Herman af Sillén

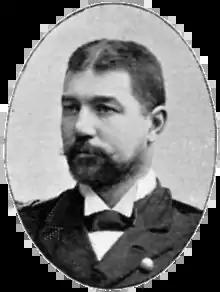
Herman af Sillén

Herman Gustaf af Sillén (20 May 1857 – 29 December 1908) was as Swedish naval officer and marine artist.